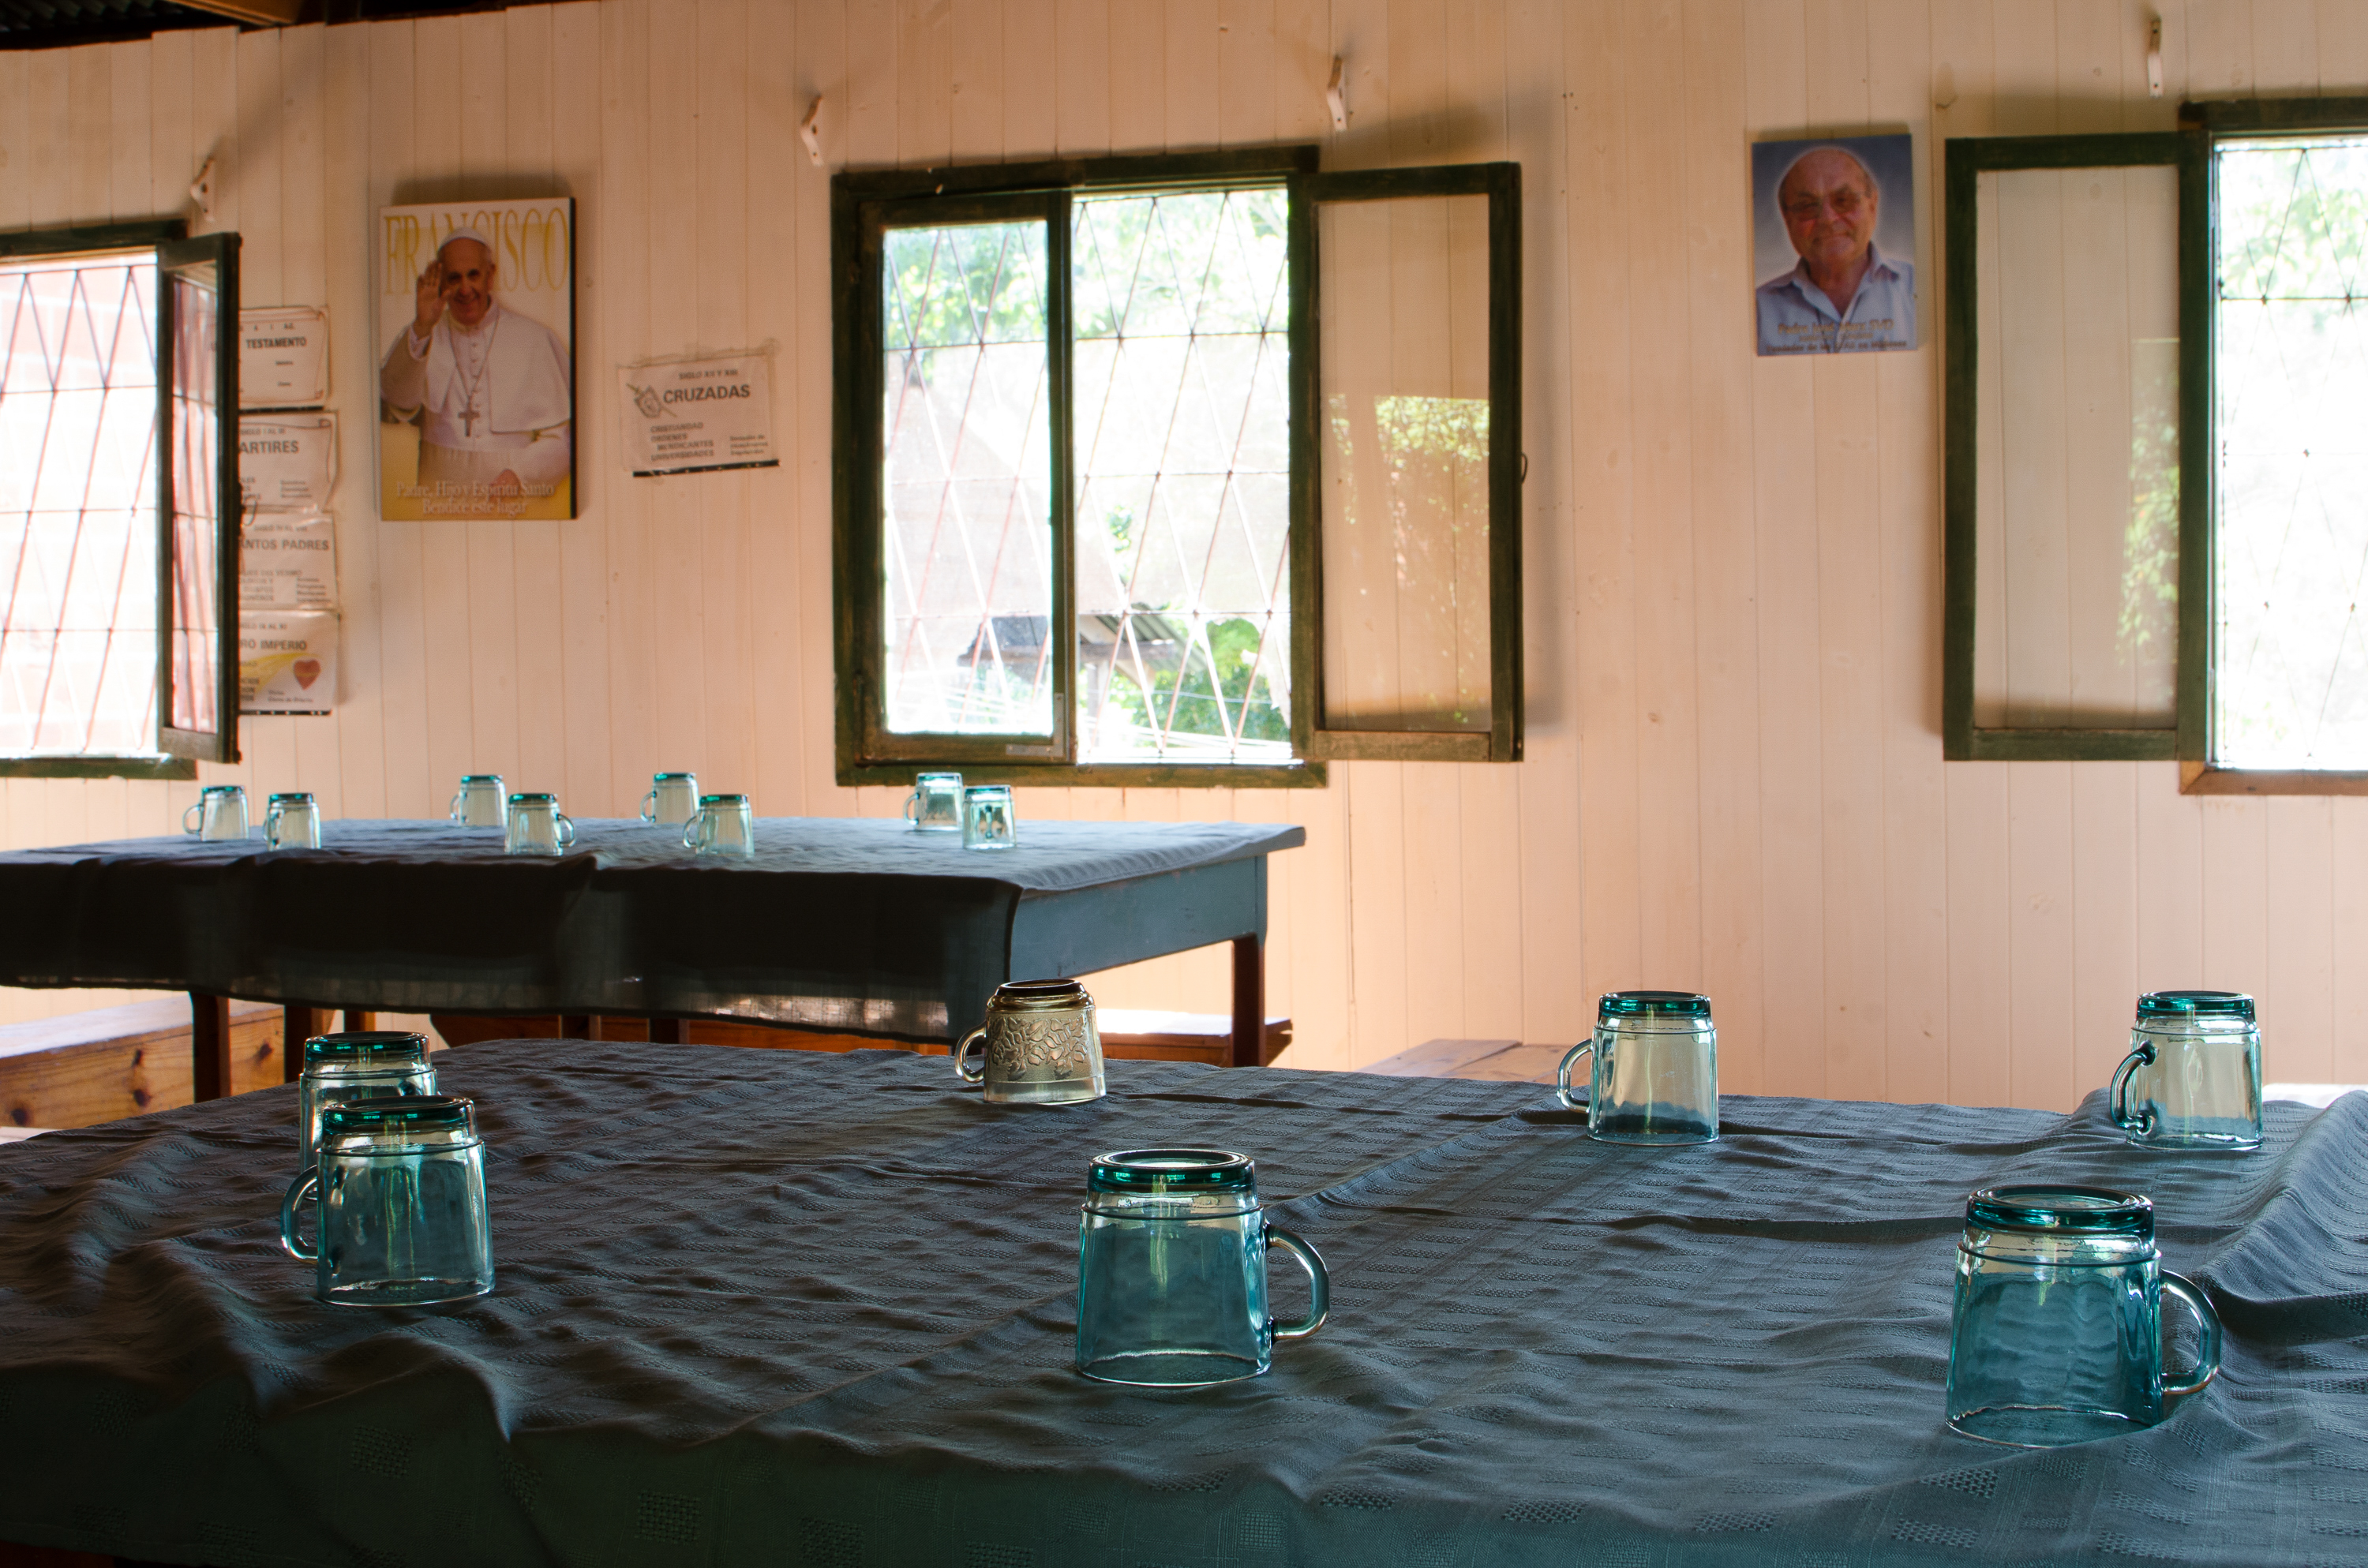
restaurant, home, cottage, property, room, interior design, argentina, estate, misiones